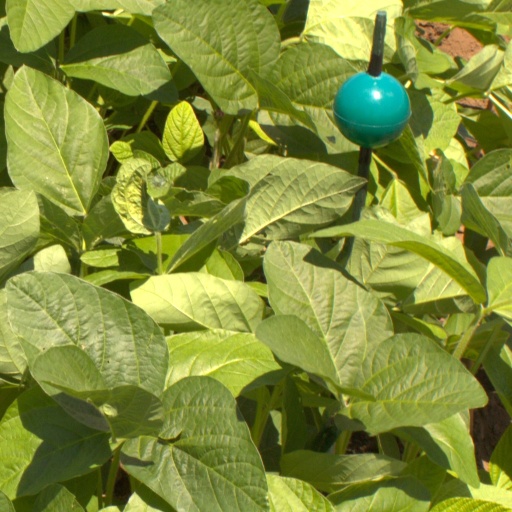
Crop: soybean